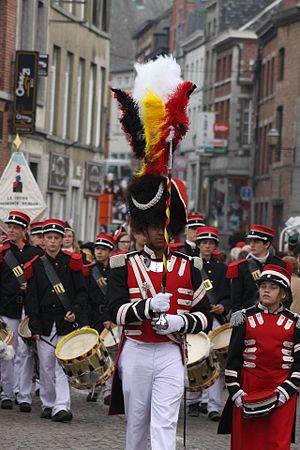
Tambour-major Belge
Le tambour-major est le sous-officier chargé de diriger une formation musicale militaire lors de défilés tels que :